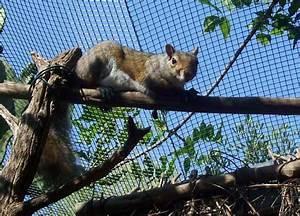
squirrel